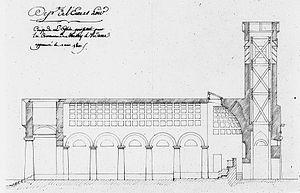
Coupe longitudinale
Cet article recense les monuments historiques d'Eure-et-Loir, en France.
Meslay-le-Vidame est une commune française située dans le département d'Eure-et-Loir, en région Centre-Val de Loire.